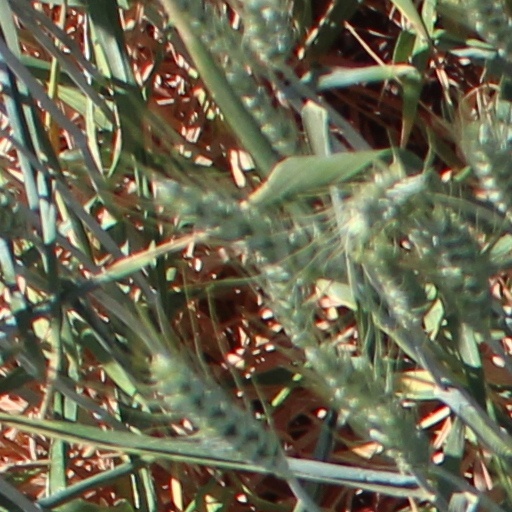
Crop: wheat